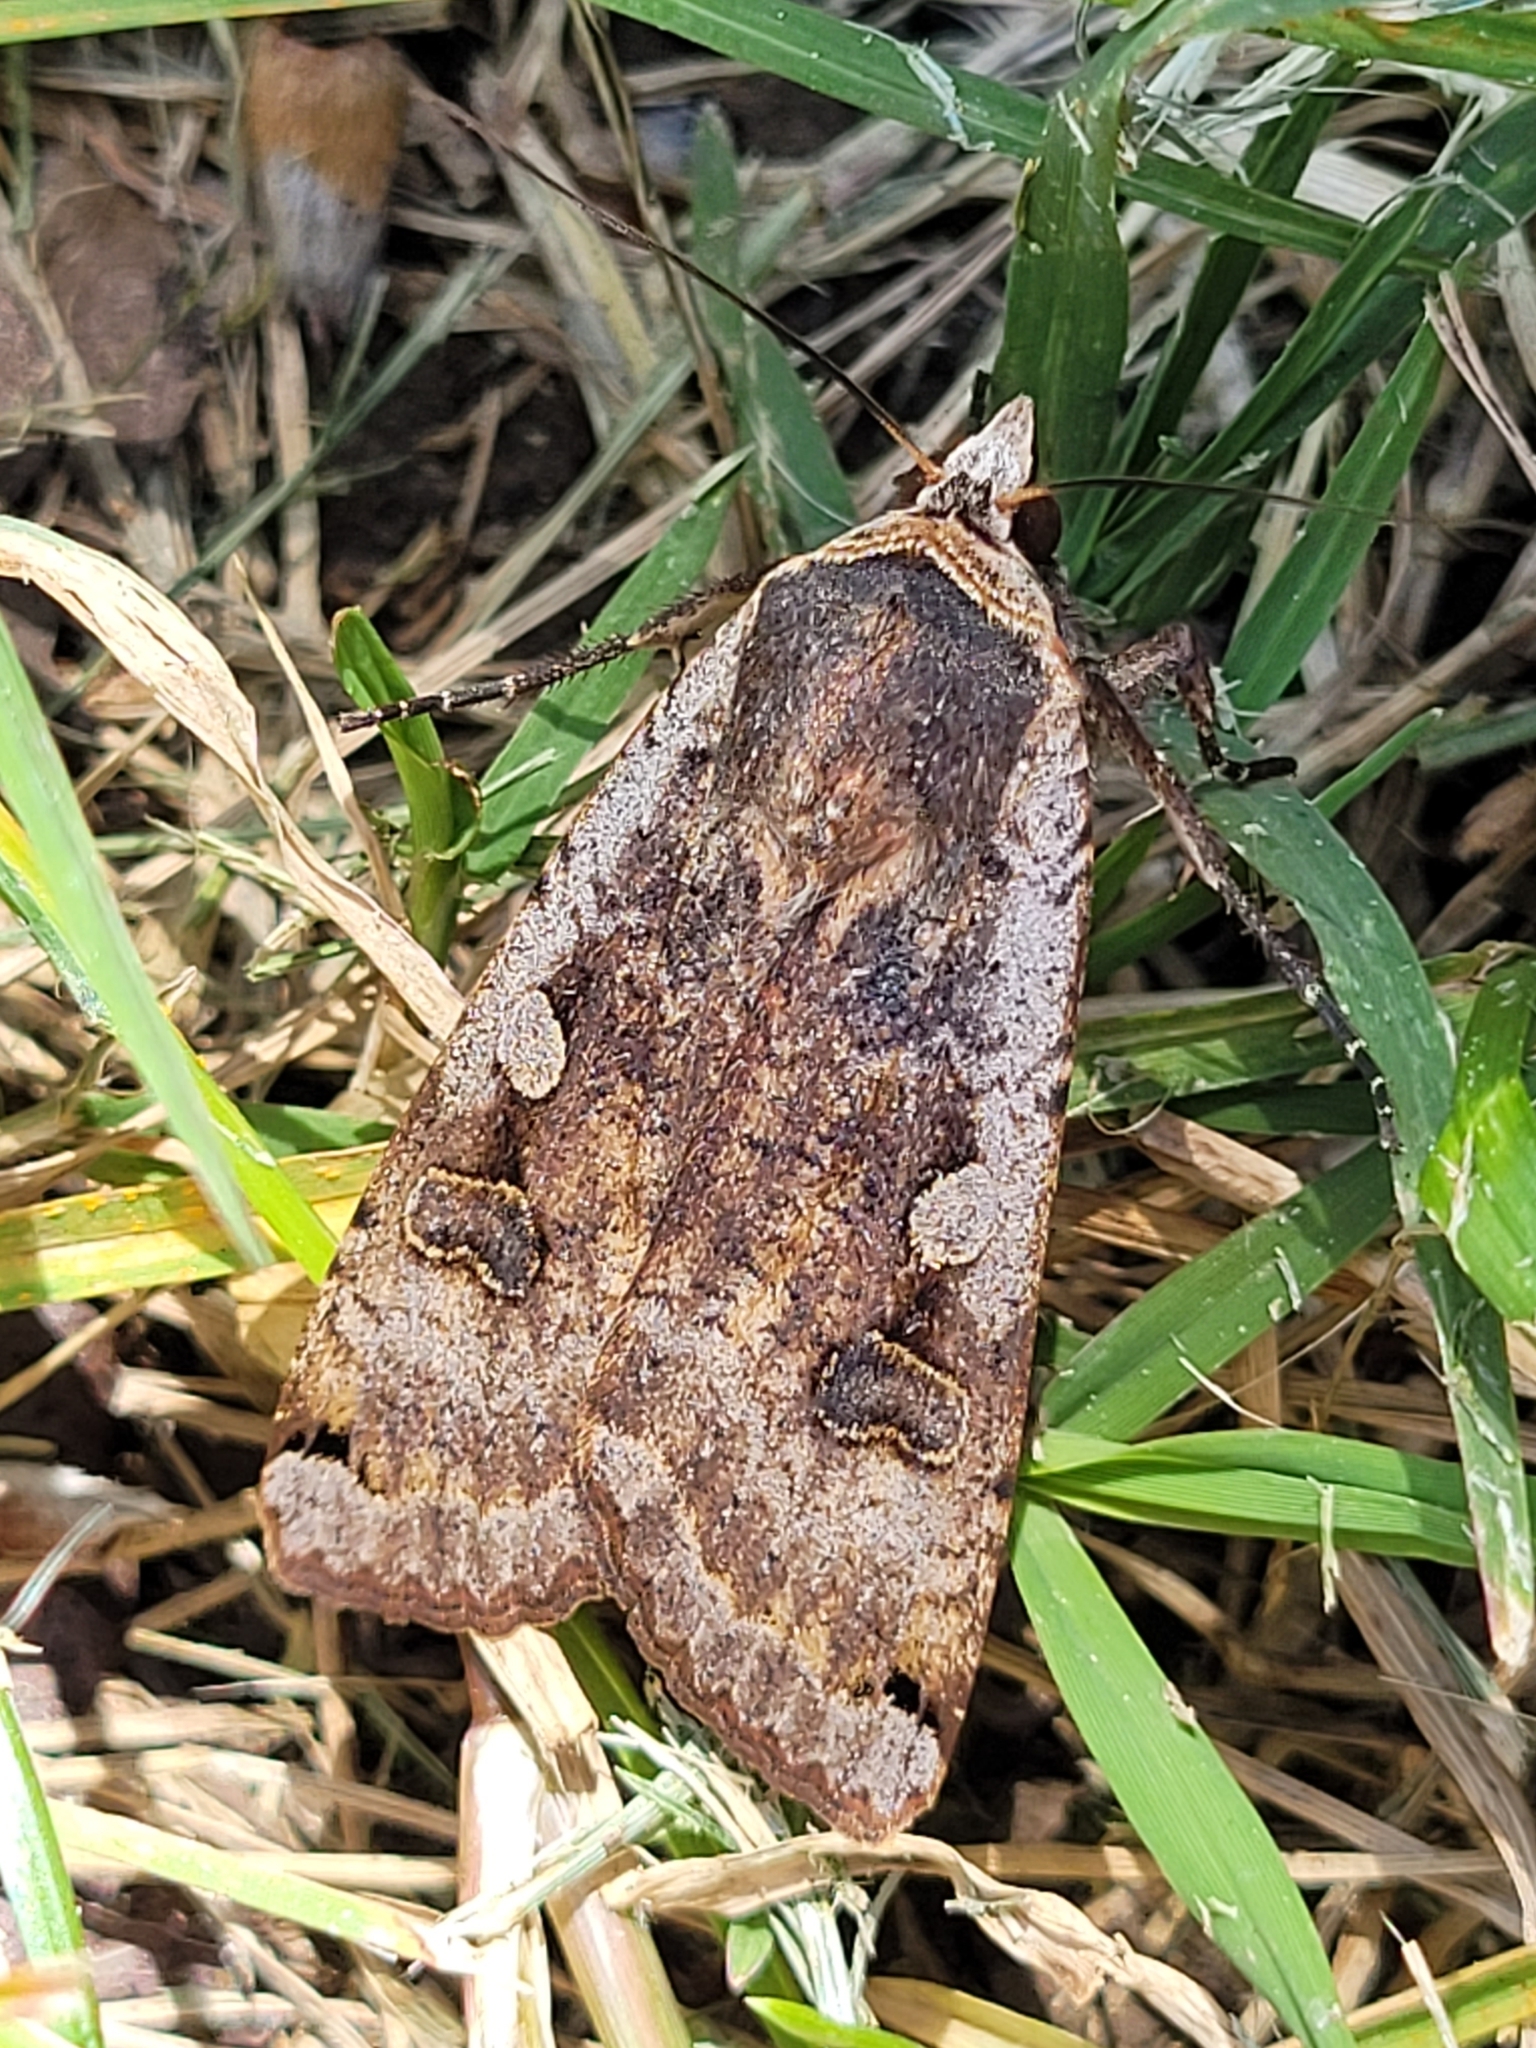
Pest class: cutworms